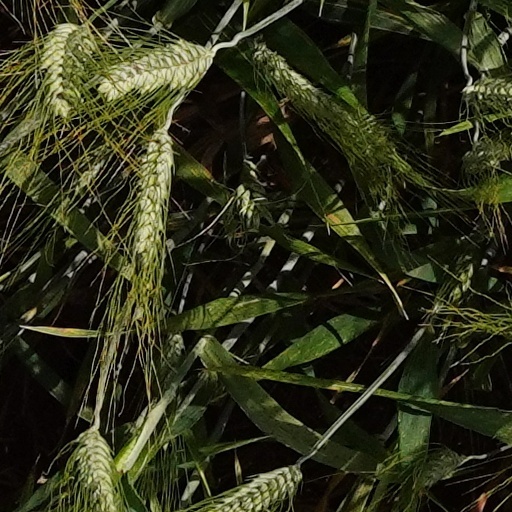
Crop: wheat